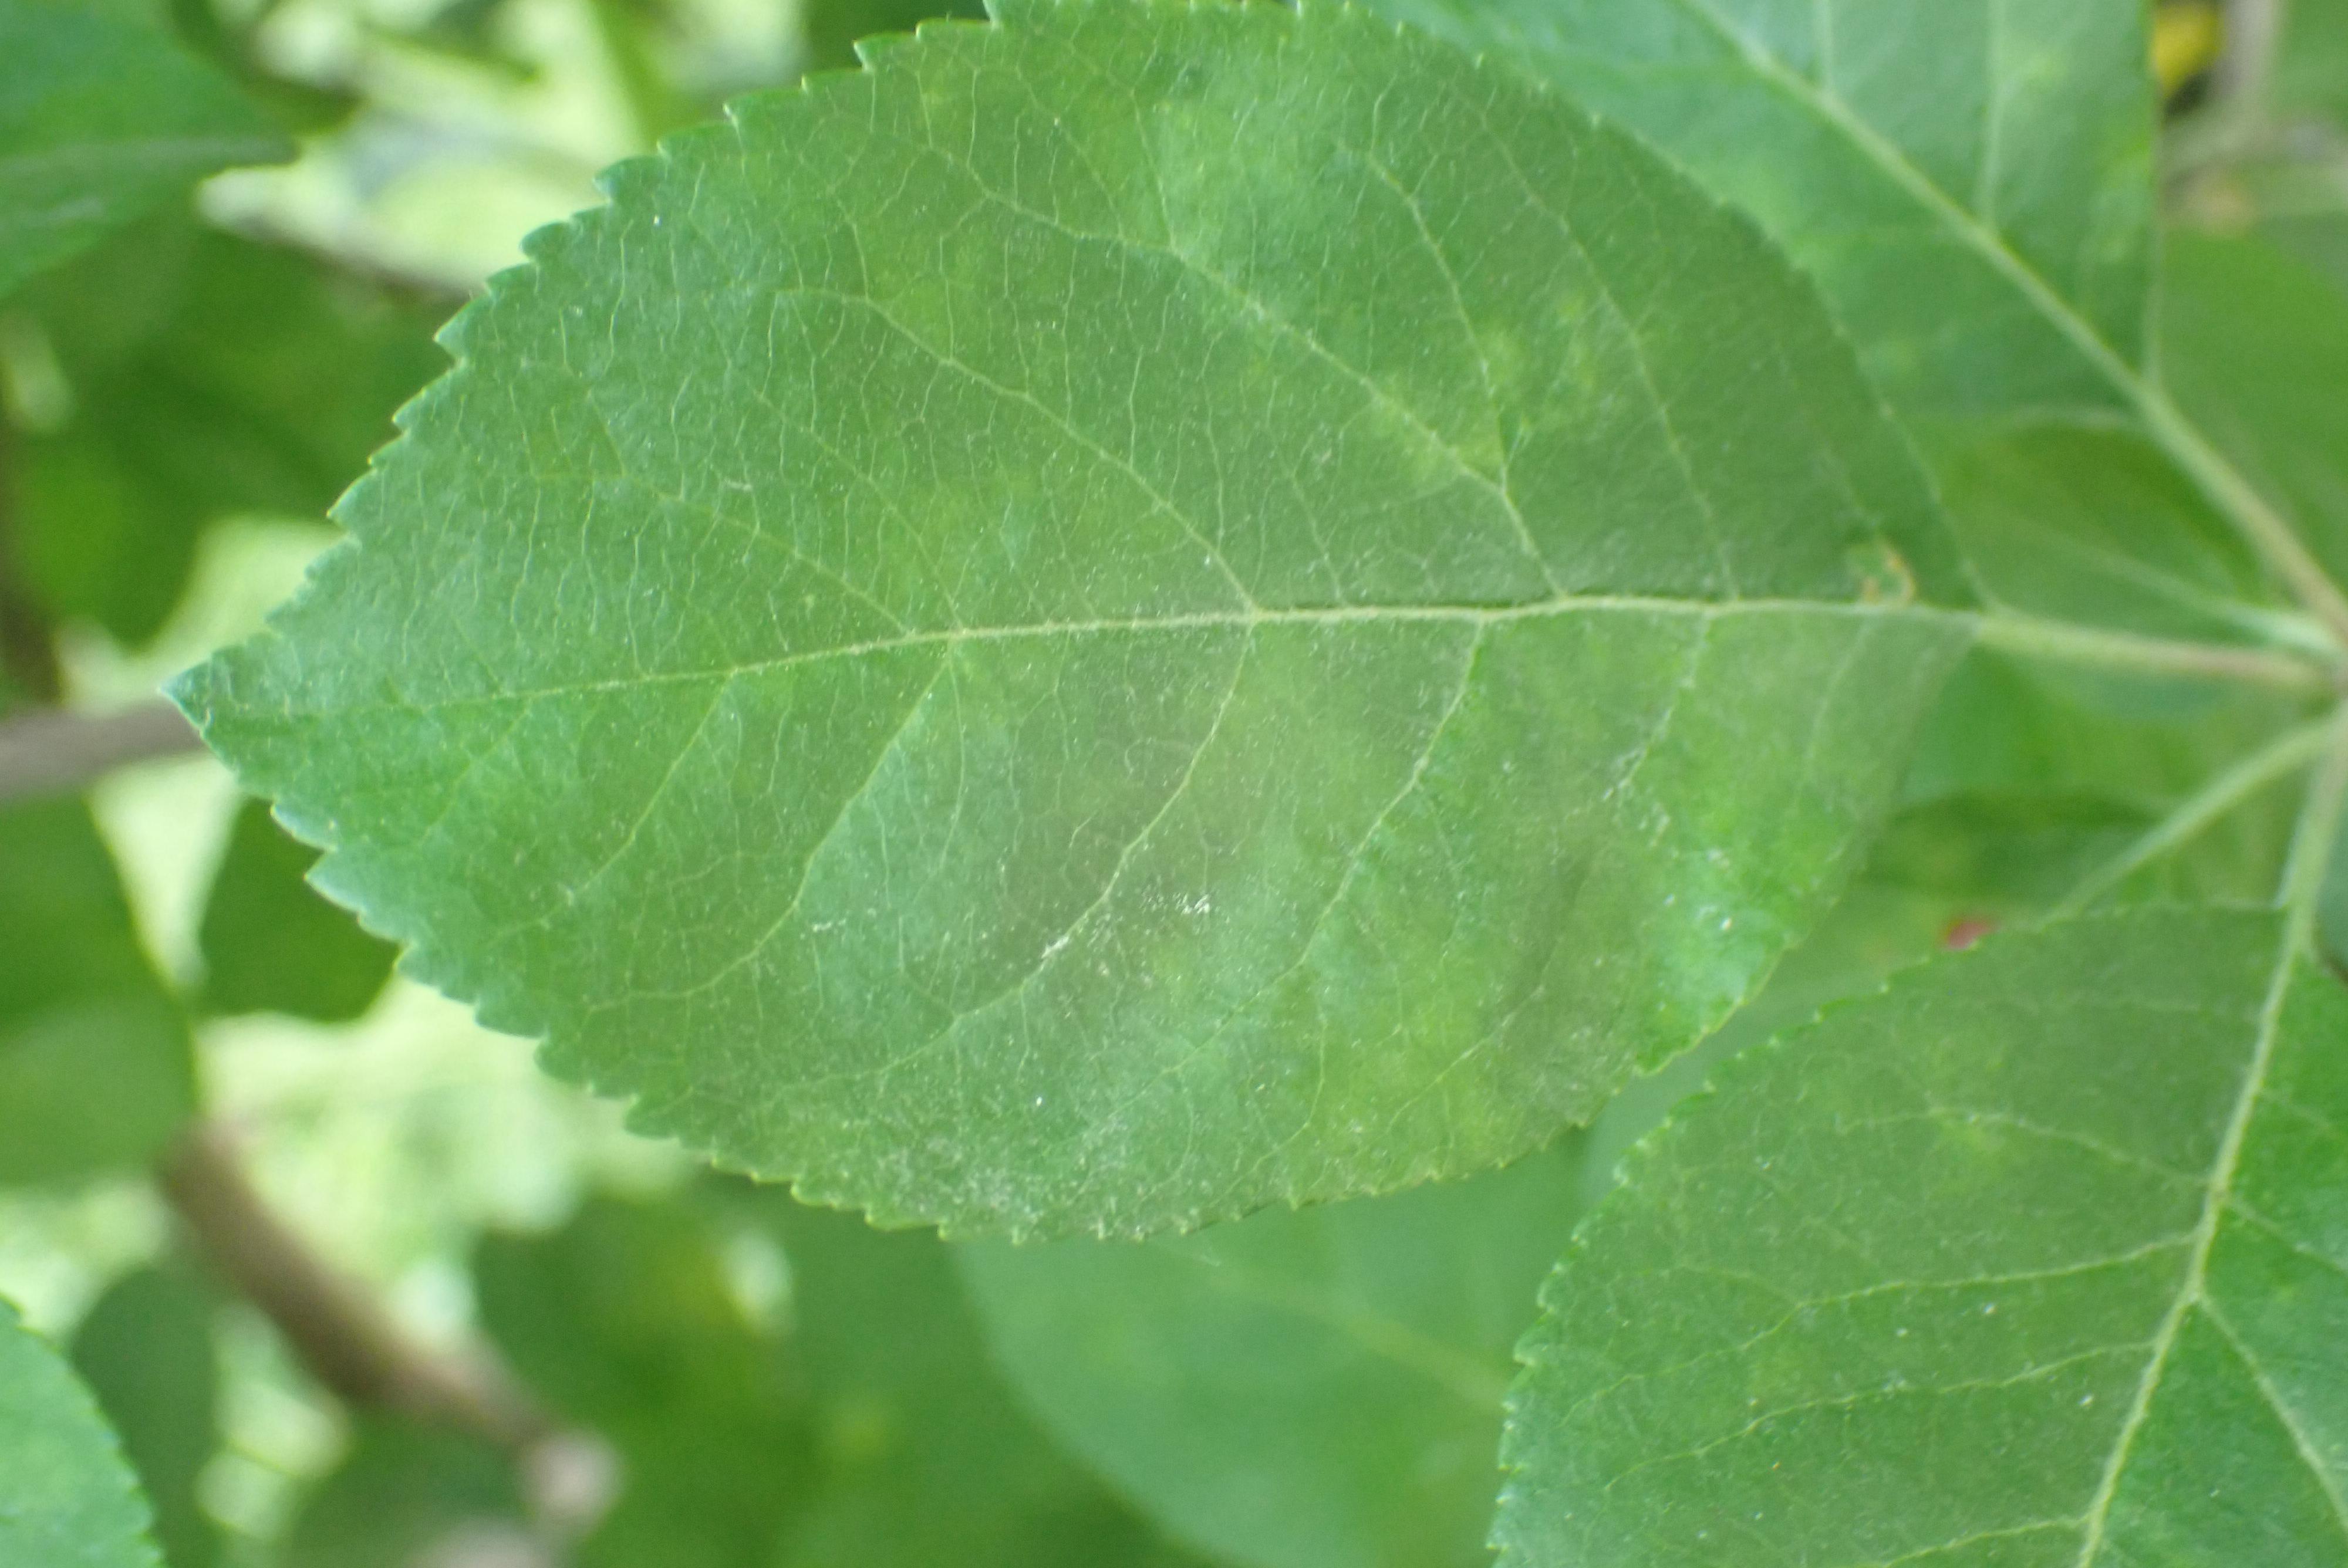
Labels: scab